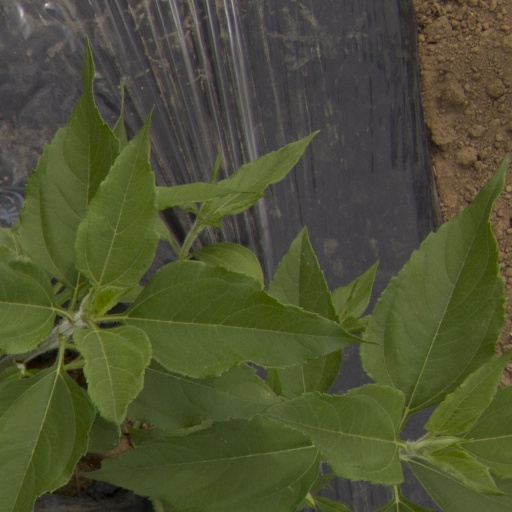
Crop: Jerusalem artichoke